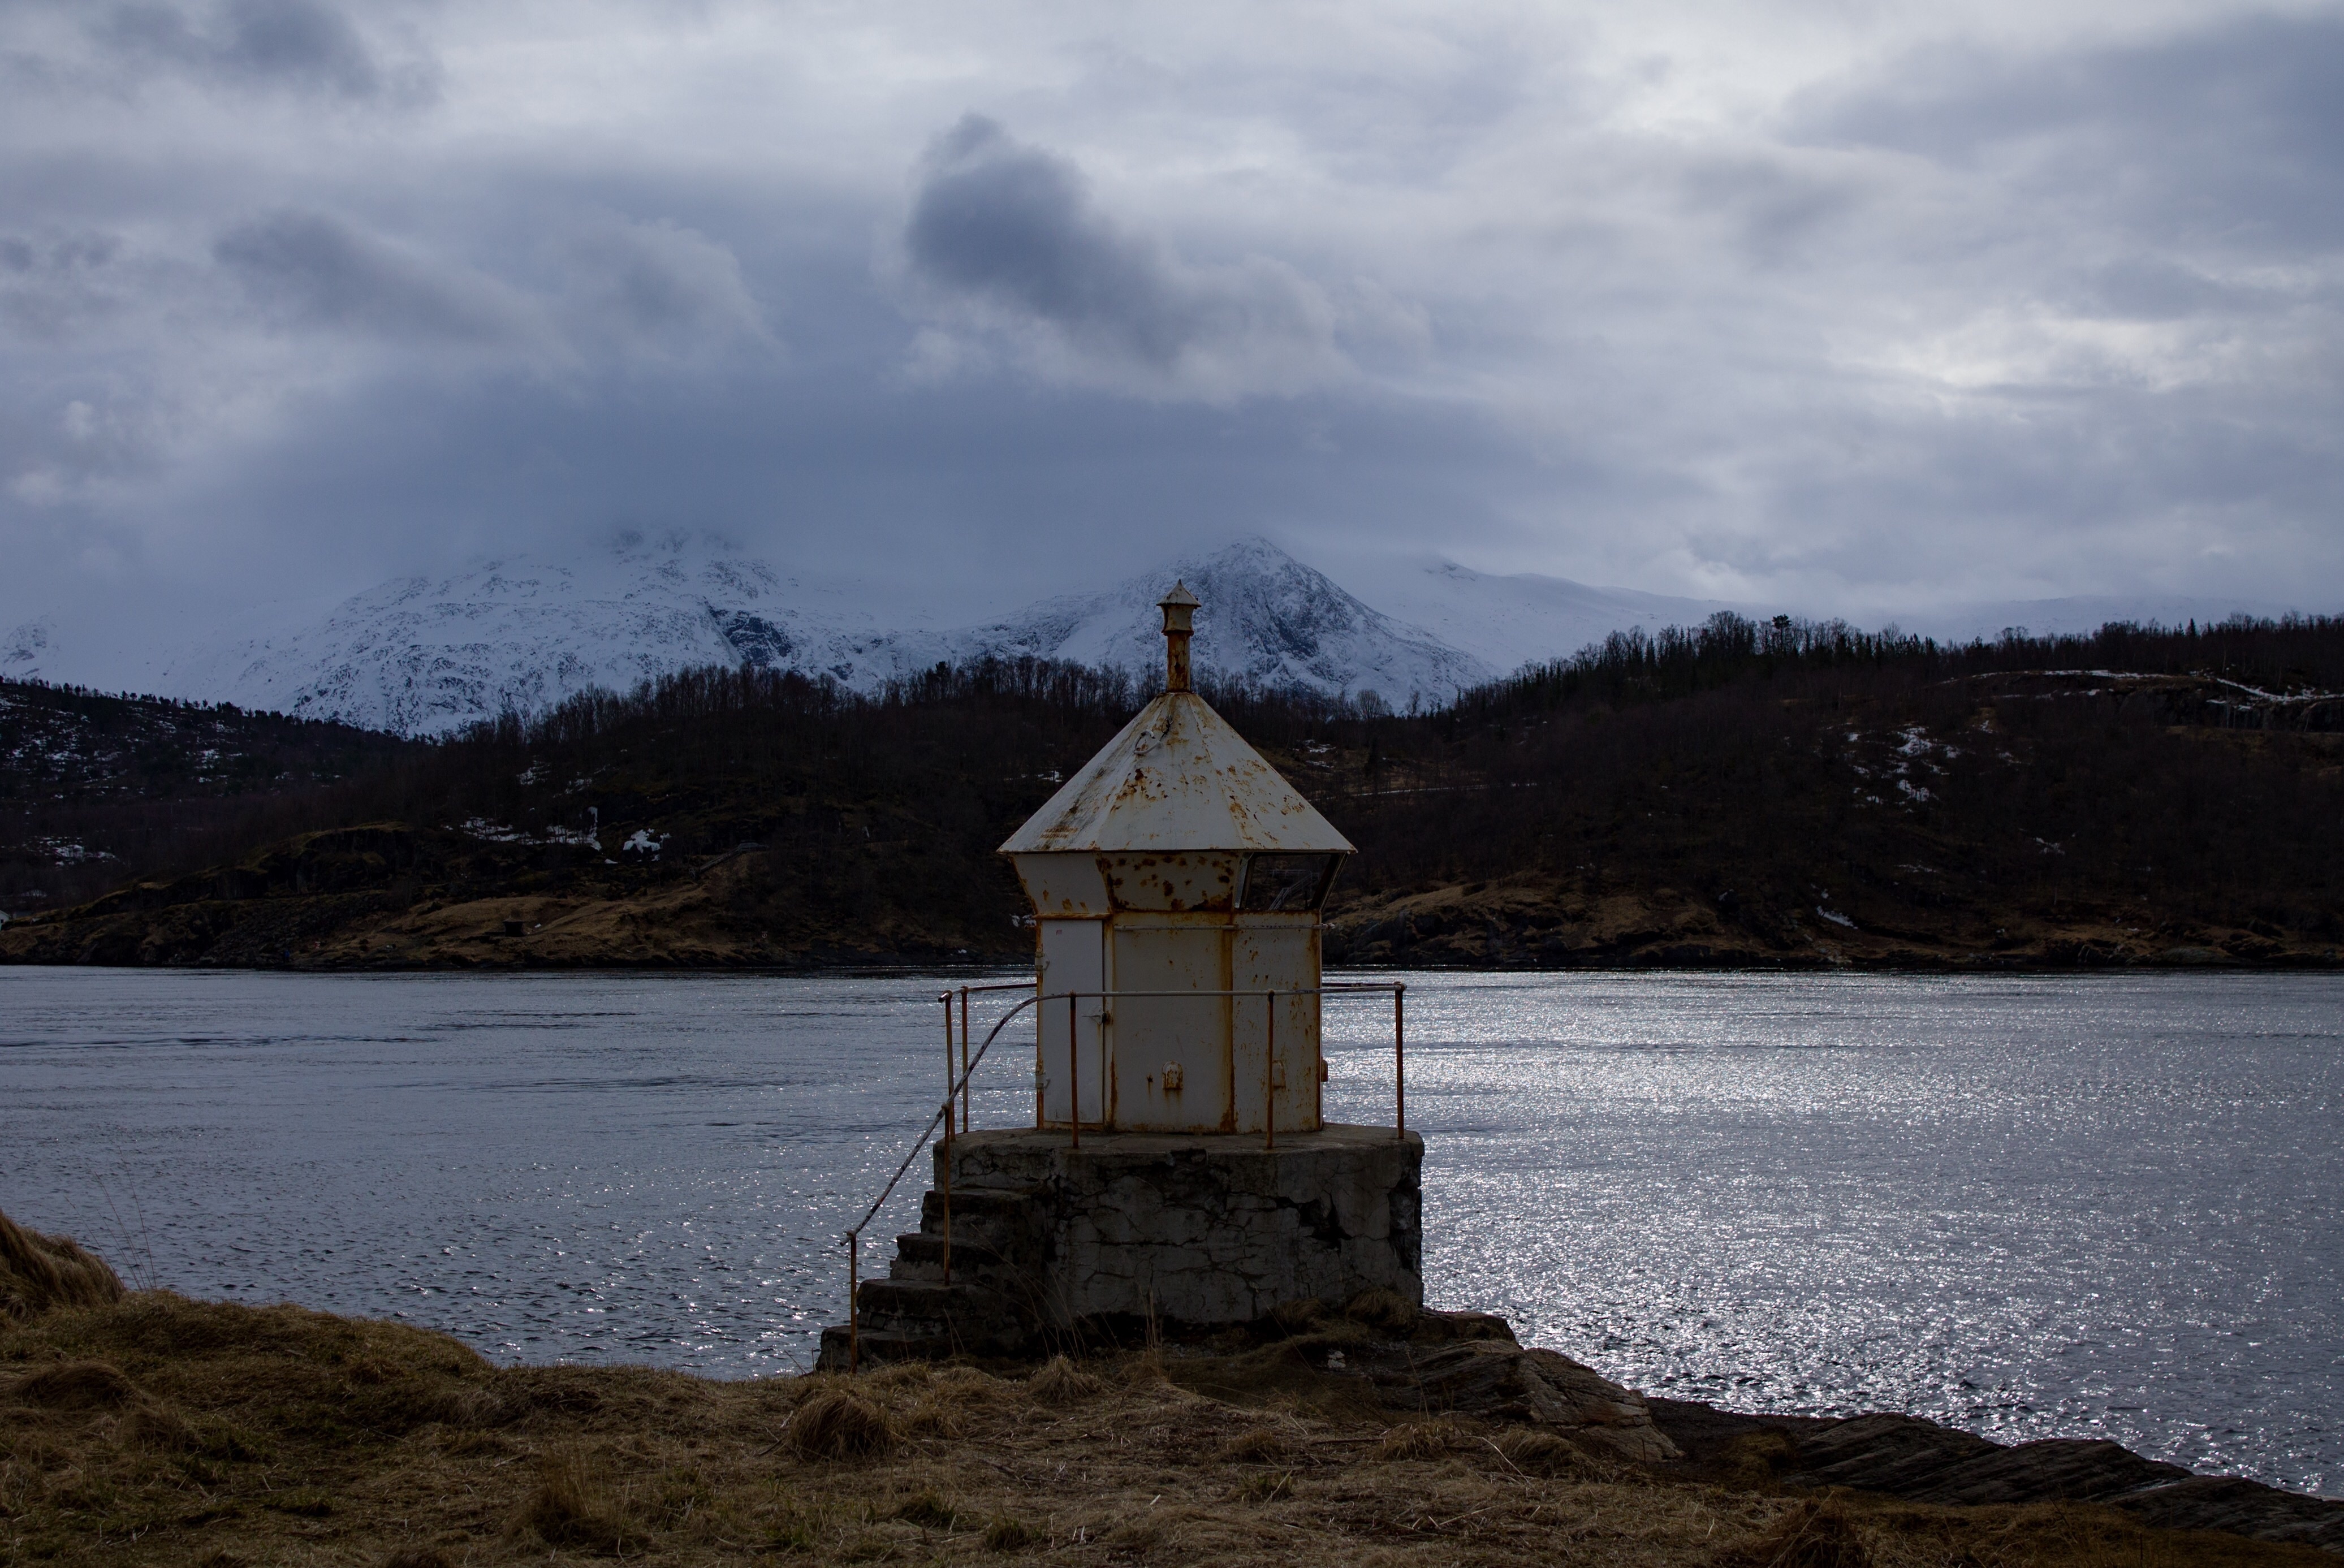
beach, landscape, sea, coast, water, rock, ocean, mountain, snow, winter, cloud, lighthouse, sky, morning, hill, shore, lake, dusk, evening, reflection, tower, bay, reservoir, highland, body of water, loch, rural area